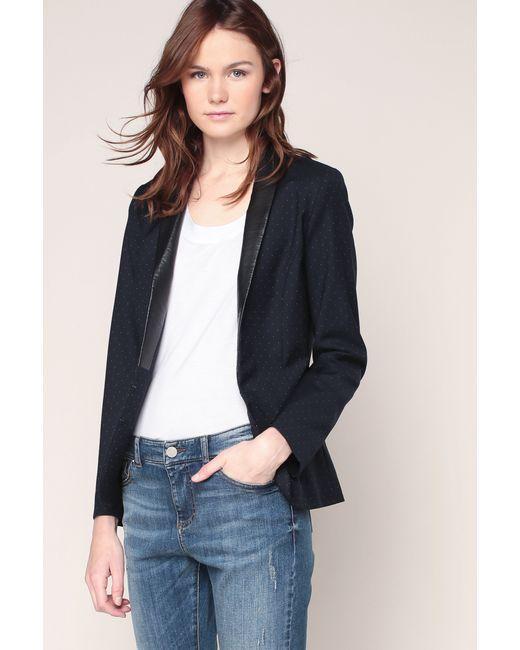
VIKING STRASSBESETZTE STRETCH-BLAZERJACKE MIT PERLEN